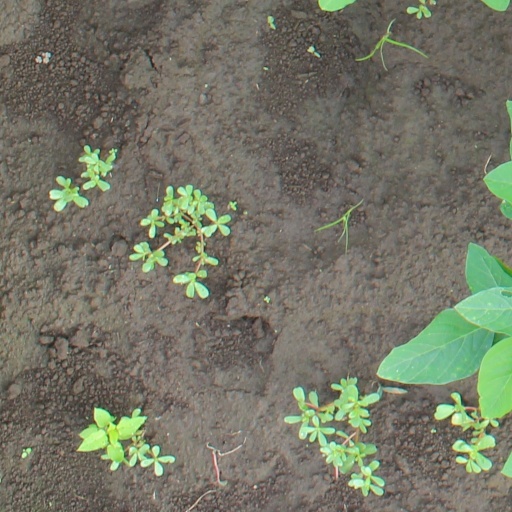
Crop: soybean